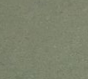
Surface type: asphalt